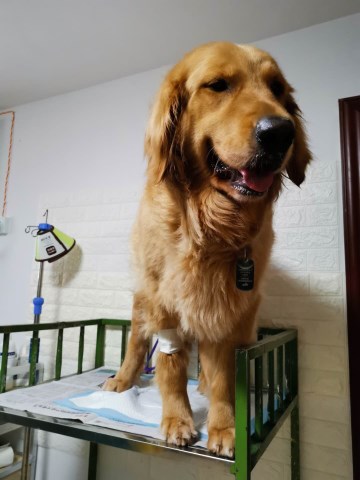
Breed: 5355-n000126-golden_retriever